Charles Stieff

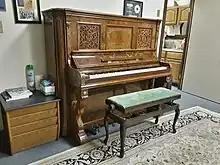
A Charles Stieff piano owned by Georgetown University

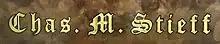
Stamped nameplate on a Stieff piano

Charles M. Stieff (1805–1862) was a 19th-century American industrialist and piano manufacturer, based in Baltimore, Maryland. Although his company went out of business in 1951, Stieff pianos are still highly regarded. They are often referred to as "The poor man's Steinway".